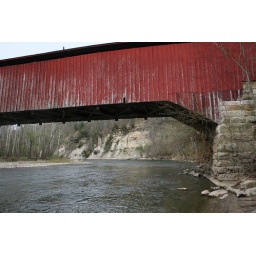
Looking under Deers Mill covered bridge at solid rock bank of Sugar Creek near Shades State Park in Indiana